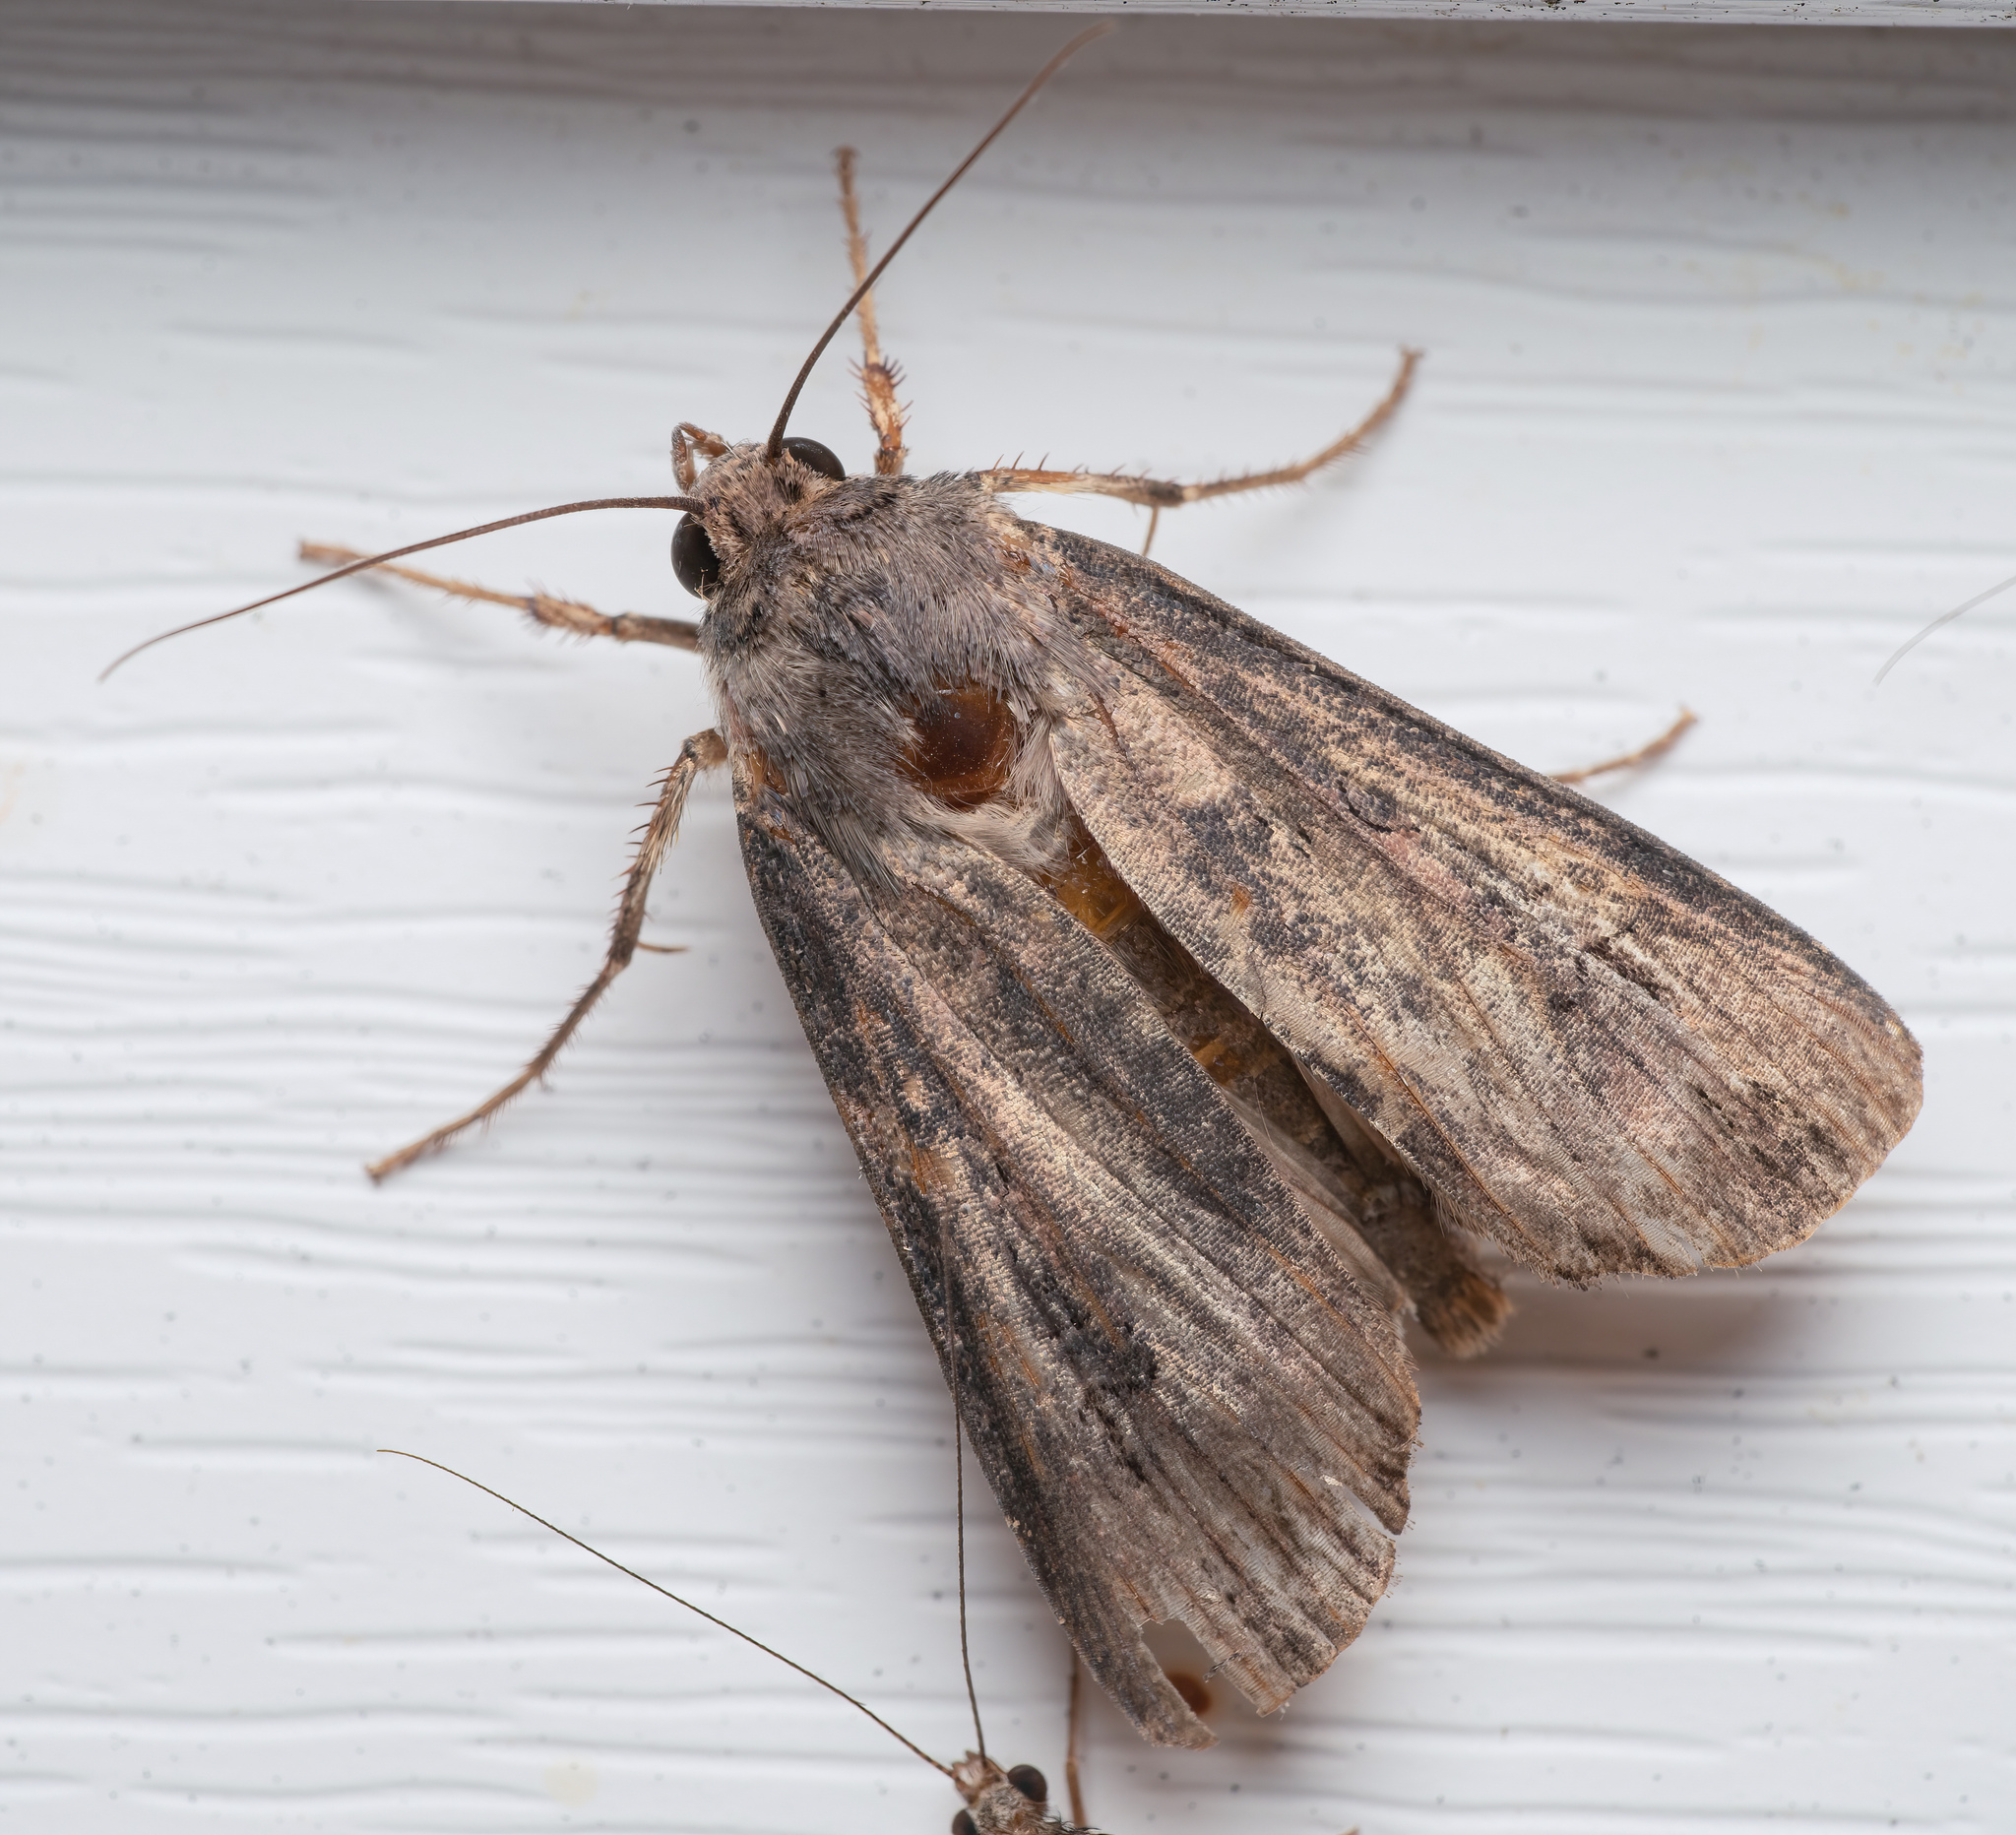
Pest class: cutworms